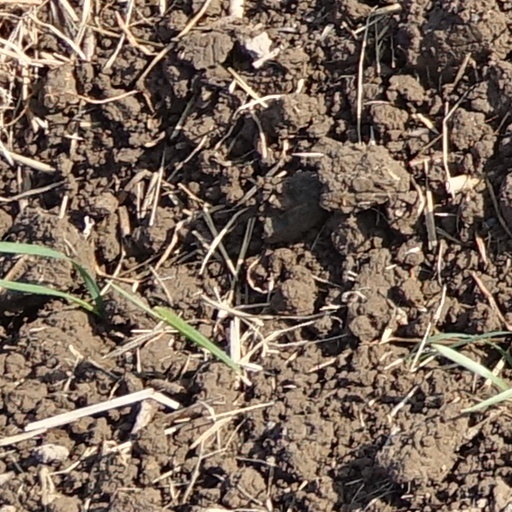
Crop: wheat